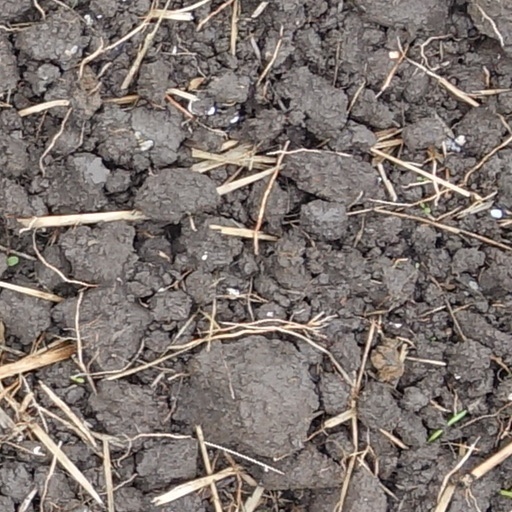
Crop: wheat